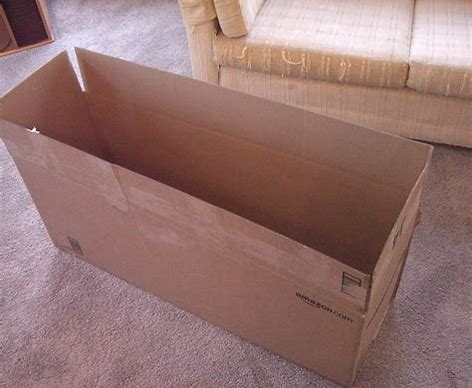
Label: cardboard